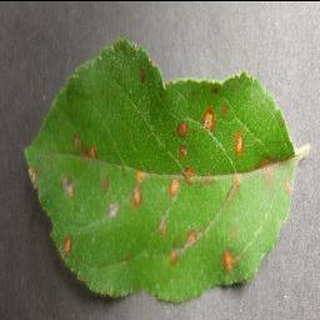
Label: apple_cedar_apple_rust